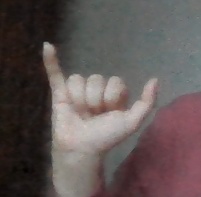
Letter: ya